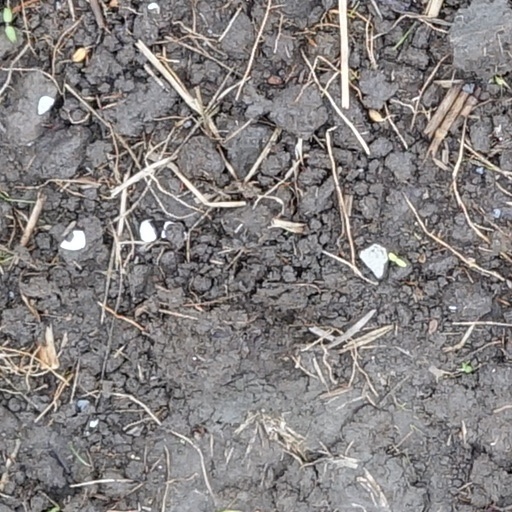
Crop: wheat